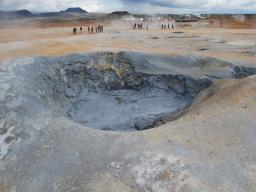
Label: Background_without_leaves